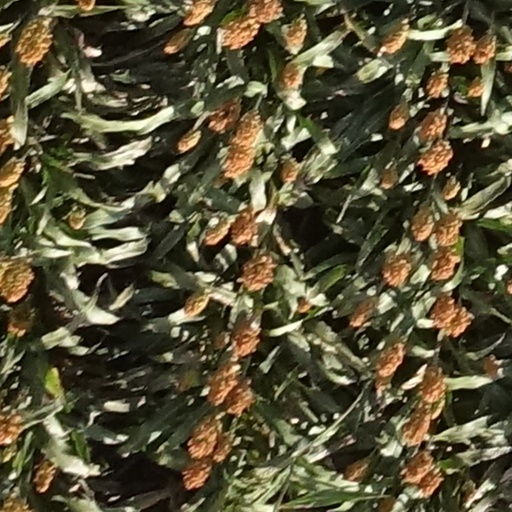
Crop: sorghum